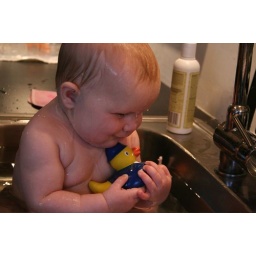
Everyone loves a bath in the kitchen sink